Ford World Rally Team

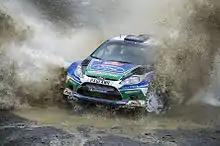
2012 Wales Rally GB water splash

A change in the technical rules for the 2011 season meant that the Focus RS WRC had been replaced by the Fiesta RS WRC; the Fiesta name had not used by Ford for a rally car since the 1979 season, where Roger Clark and Ari Vatanen were entered for the Monte Carlo Rally. The new car retained the Abu Dhabi sponsorship that it had sported with the Focus, along with the driver line up of Mikko Hirvonen, Jari-Matti Latvala and Khalid Al-Qassimi. The main change from the new technical rules centred on the engine displacement; it being reduced from 2000cc turbo to 1600cc turbo, this reflected the changes being introduced to road cars at the same time.